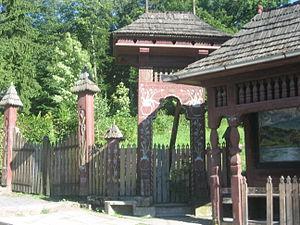
Sovata ou Szováta en hongrois est une ville roumaine du județ de Mureș, dans la région historique de Transylvanie et dans la région de développement du Centre. Sovata est une station thermale et de villégiature très renommée qui attire de nombreux touristes grâce à ses lacs salés.